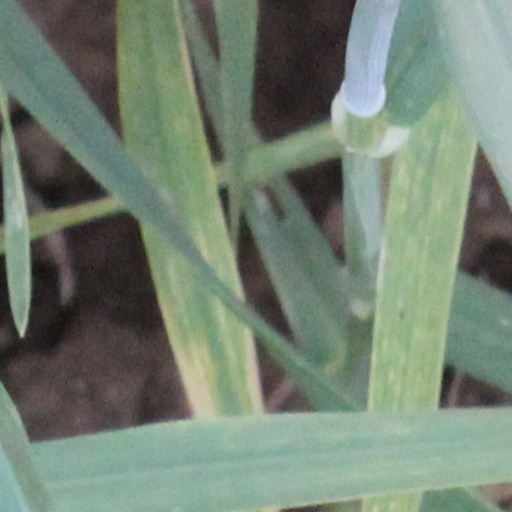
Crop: wheat